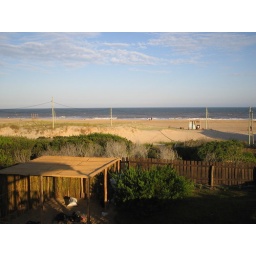
From the terrace of the beach house realized in La Pedrera, Uruguay.